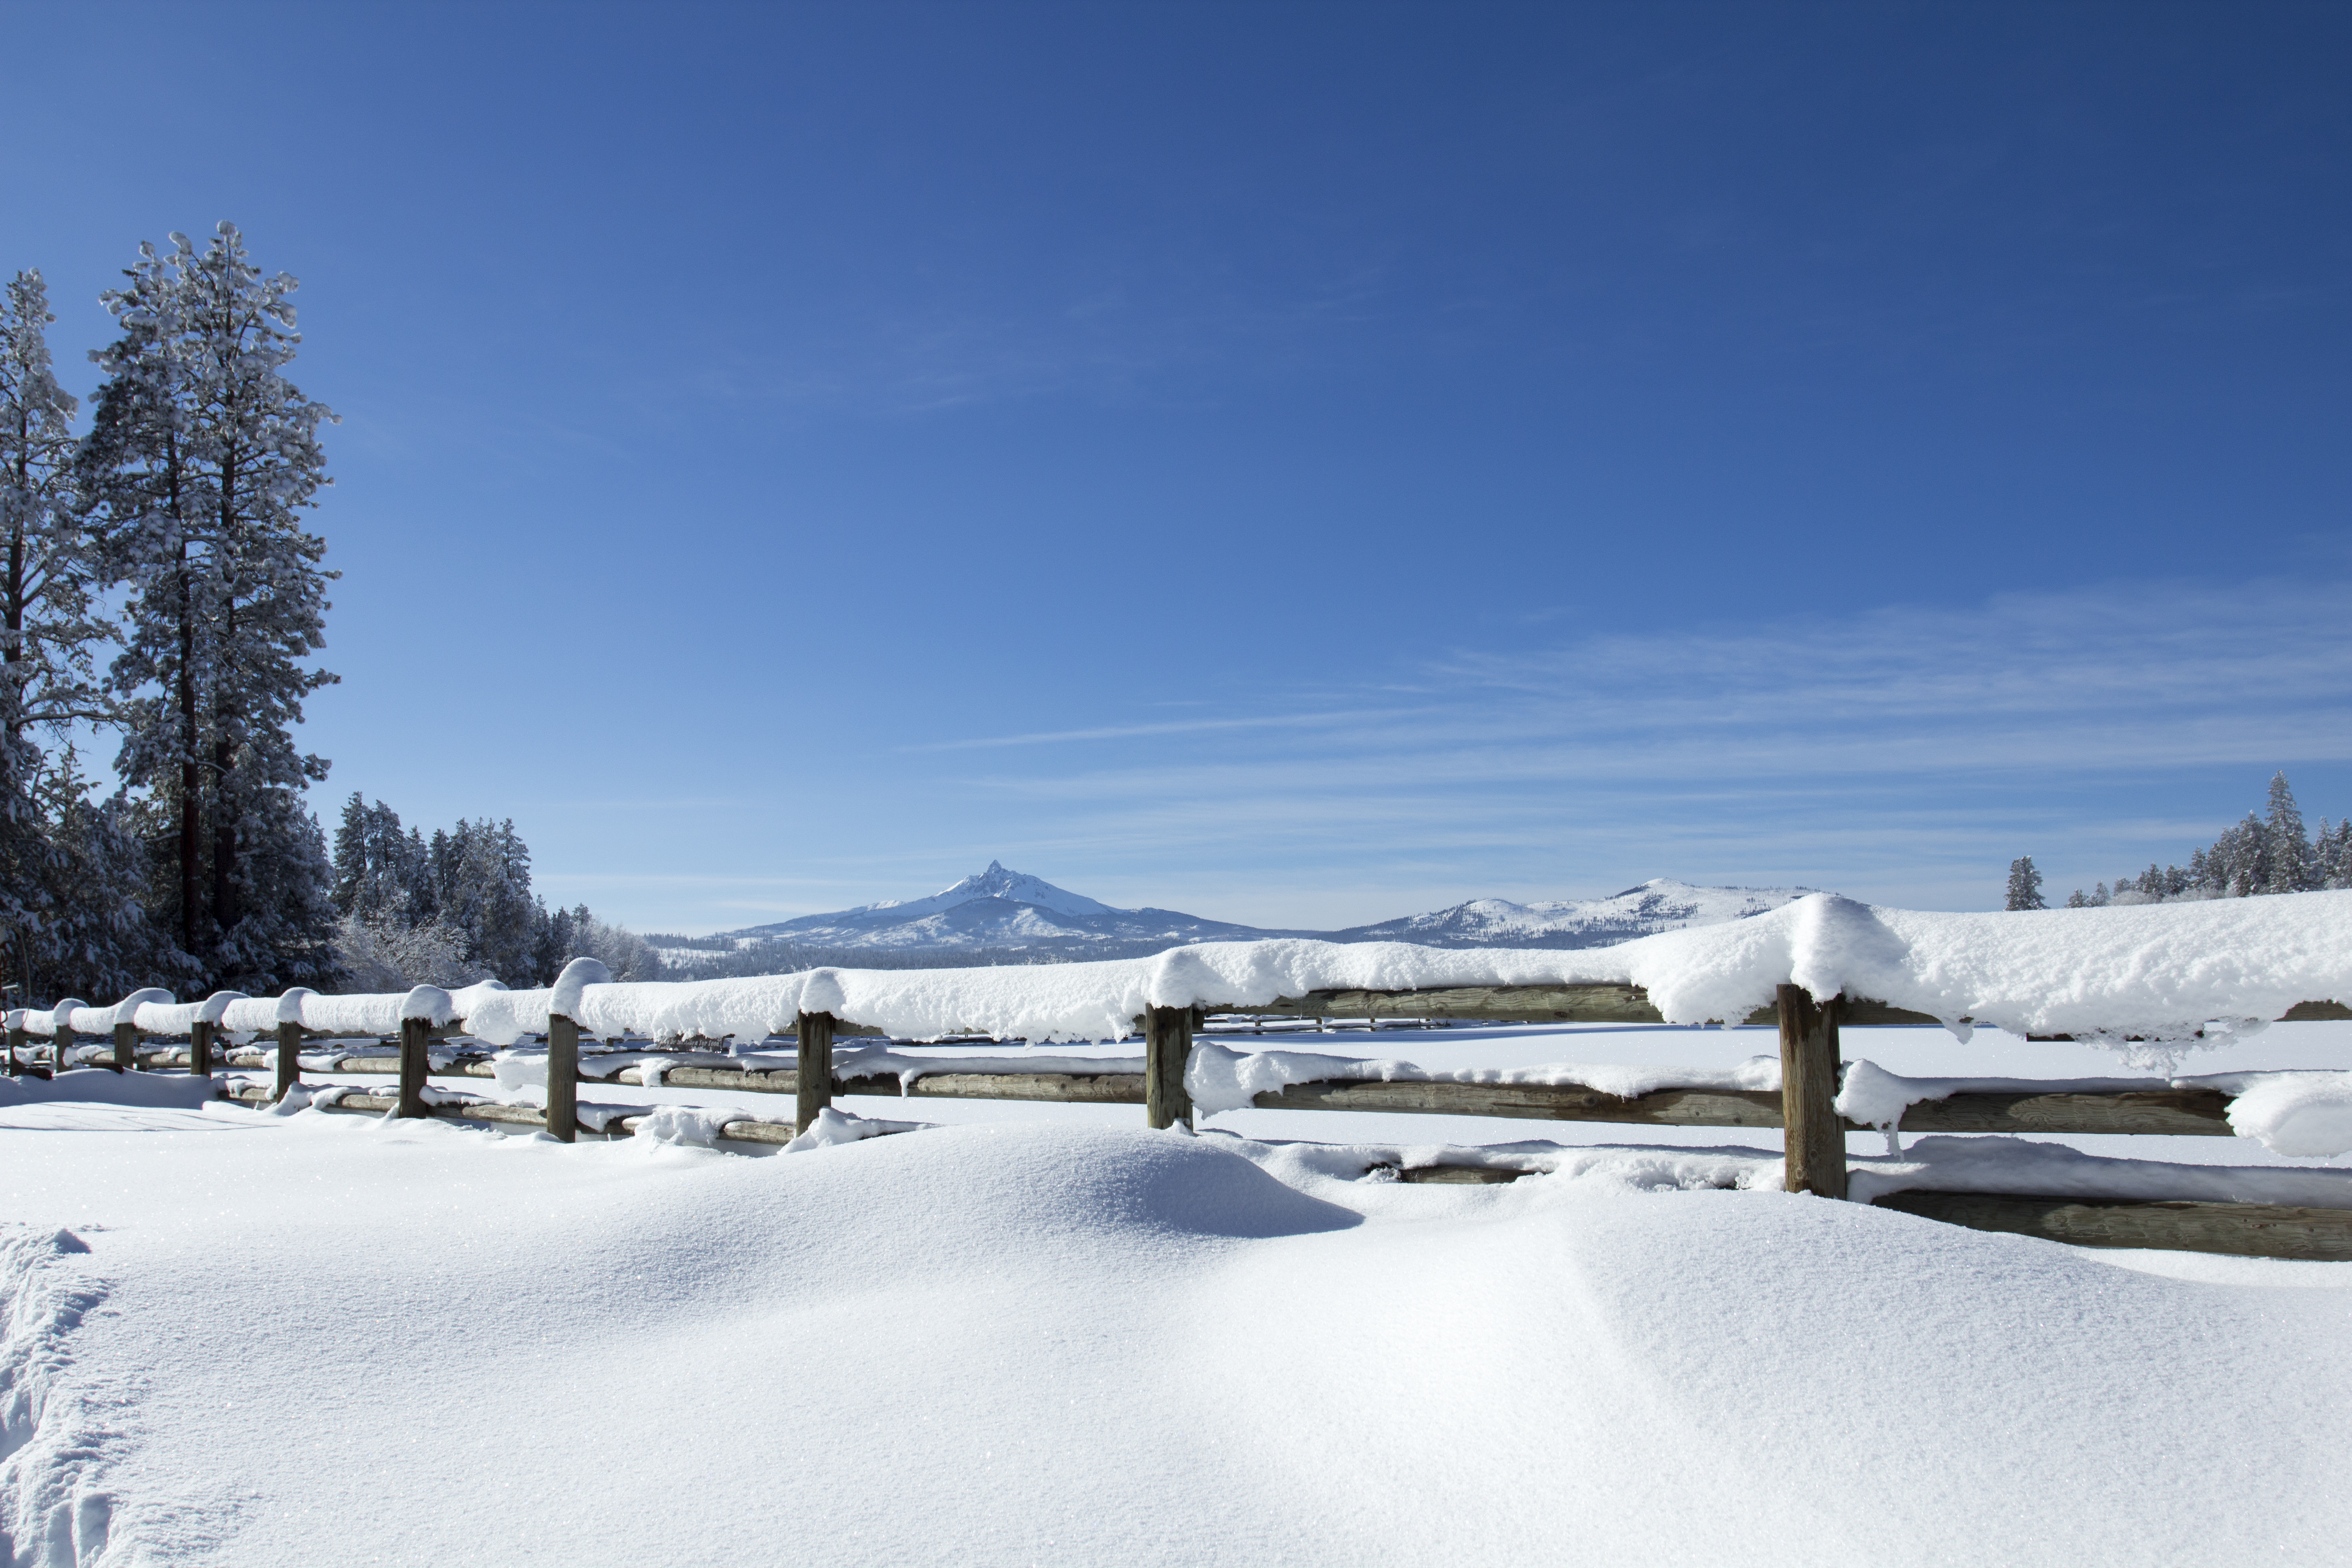
snow, winter, sky, freezing, tree, mountain, cloud, landscape, photography, mountain range, recreation, plant, home, house, hill, ice, alps